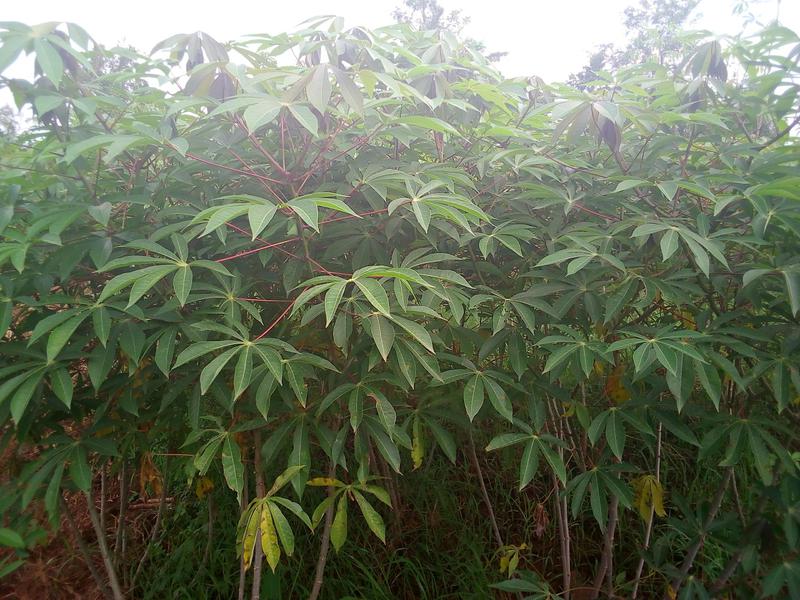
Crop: cassava
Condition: healthy